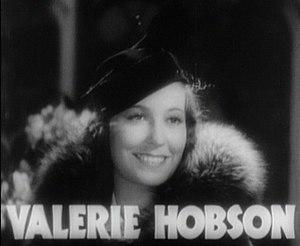
Valerie Hobson est une actrice britannique d'origine irlandaise.
Michael Powell et Emeric Pressburger ont formé un duo de cinéastes indépendants, ayant réalisé dans les années 1940 et 50 une série de films qui sont devenus des classiques du cinéma britannique.
La Fiancée de Frankenstein est un film américain réalisé par James Whale, sorti en 1935.
Monsieur Ripois est un film franco-britannique réalisé par René Clément, sorti en 1954, adaptation cinématographique du roman français publié en 1950 Monsieur Ripois et la Némésis de Louis Hémon.